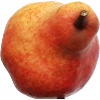
Label: Pear Red 1